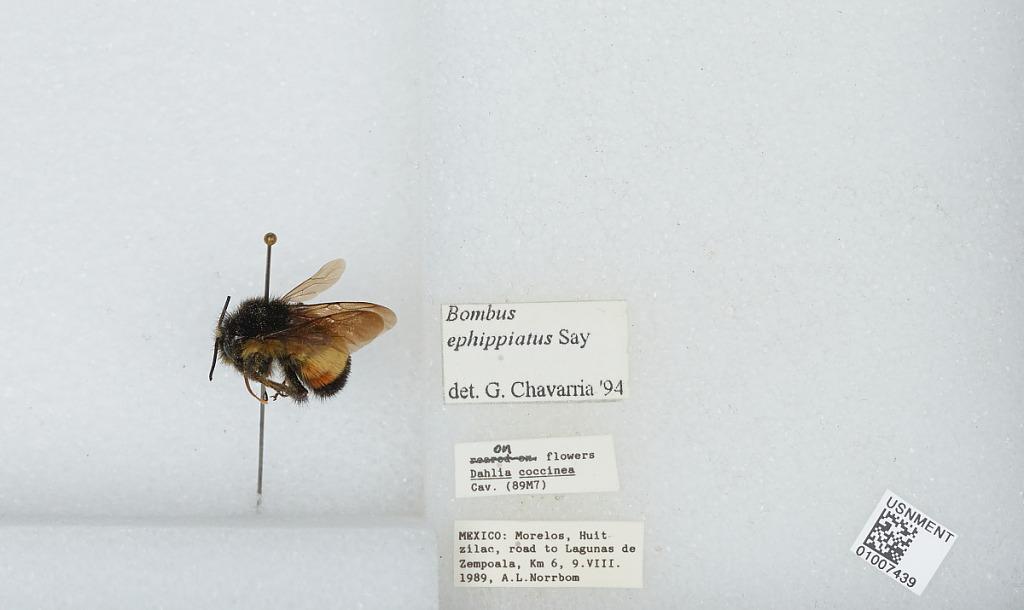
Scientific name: Bombus (Pyrobombus) ephippiatus (Say)
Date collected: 1989-8-9
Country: Mexico
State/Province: Morelos
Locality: Huit zilac, road to Lagunas de Zempoala, Km 6.
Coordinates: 19.0325, -99.2747
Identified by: Chavarria, G.